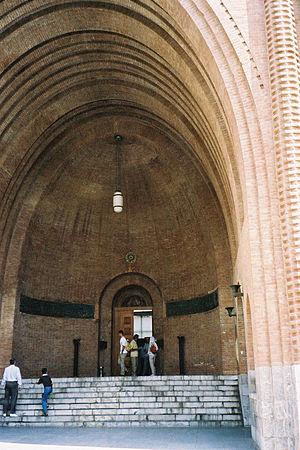
Entrée du Musée National (Musée des antiquités) à Téhéran. La voute imite le style des voutes Sassanides. Photo prise en août 2001 M. Benoist
Téhéran [teeʁɑ̃], est la capitale et la plus grande ville d'Iran. Située dans le nord du pays, au pied des monts Elbourz, la ville donne son nom à la province dont elle est également la capitale. Téhéran a vu sa population multipliée par 40 depuis qu'elle est devenue la capitale à la suite du changement de dynastie de 1786. En 2015, la ville compte environ 9 000 000 habitants ; et l'agglomération plus de 15 000 000. La ville possède un métro et un dense réseau autoroutier.